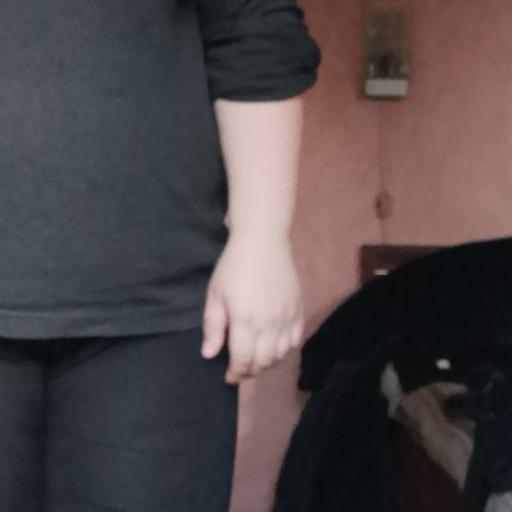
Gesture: no_gesture